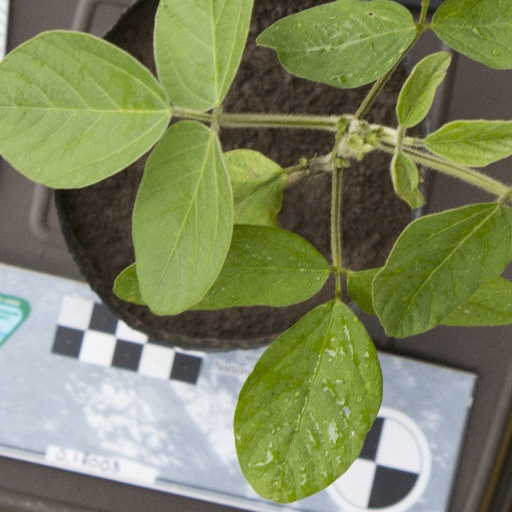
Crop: soybean